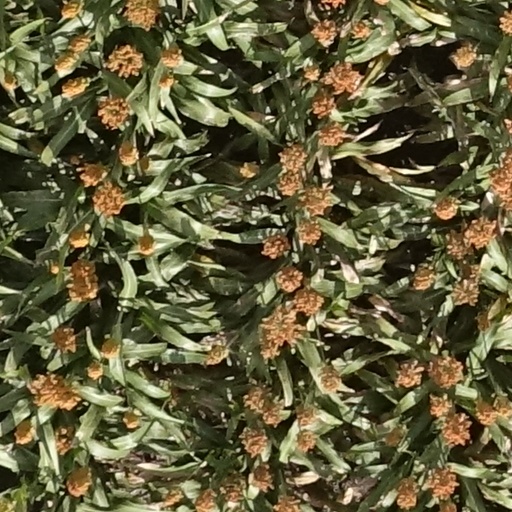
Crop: sorghum